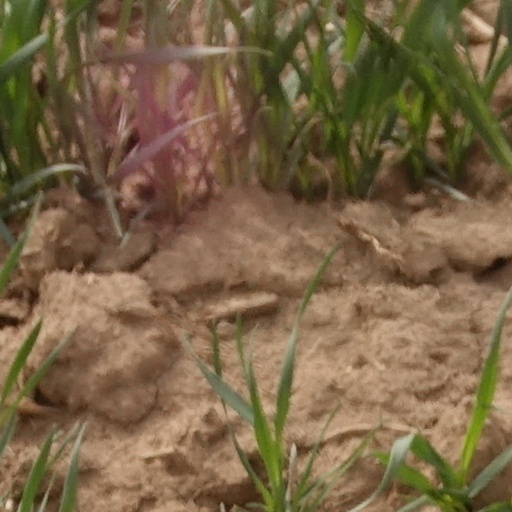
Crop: wheat